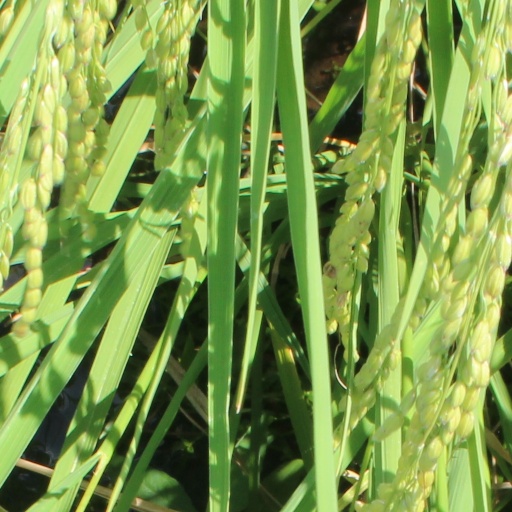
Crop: rice